Sisters (Once Upon a Time)

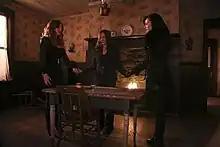

"Sisters" is the nineteenth episode of the fifth season of the American fantasy drama series "Once Upon a Time", which aired on April 24, 2016.